Pakenham Windmill

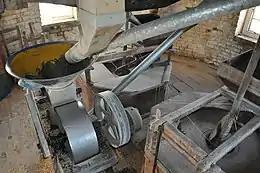
The mill stones

The mill is open to the public daily "during working hours" for individuals, and by appointment for parties. It is open on both Saturday and Sunday of National Mills Weekend from 14:00 to 17:30.